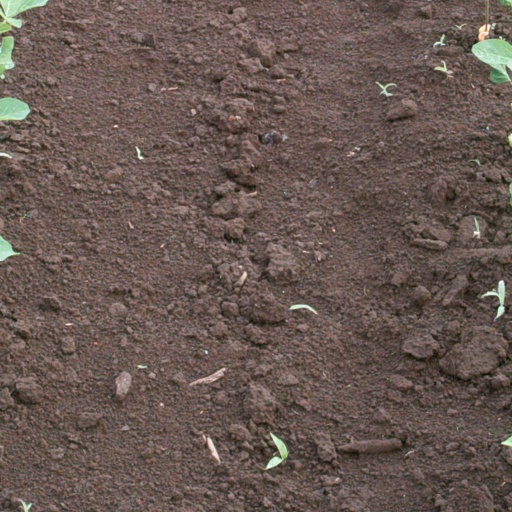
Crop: soybean